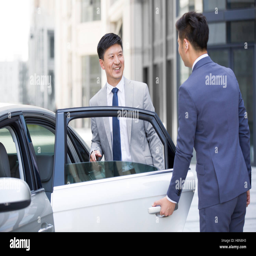
chauffeur opening car door for a businessman